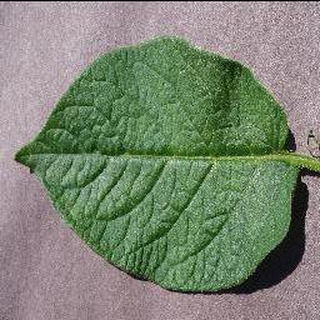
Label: healthy_potato